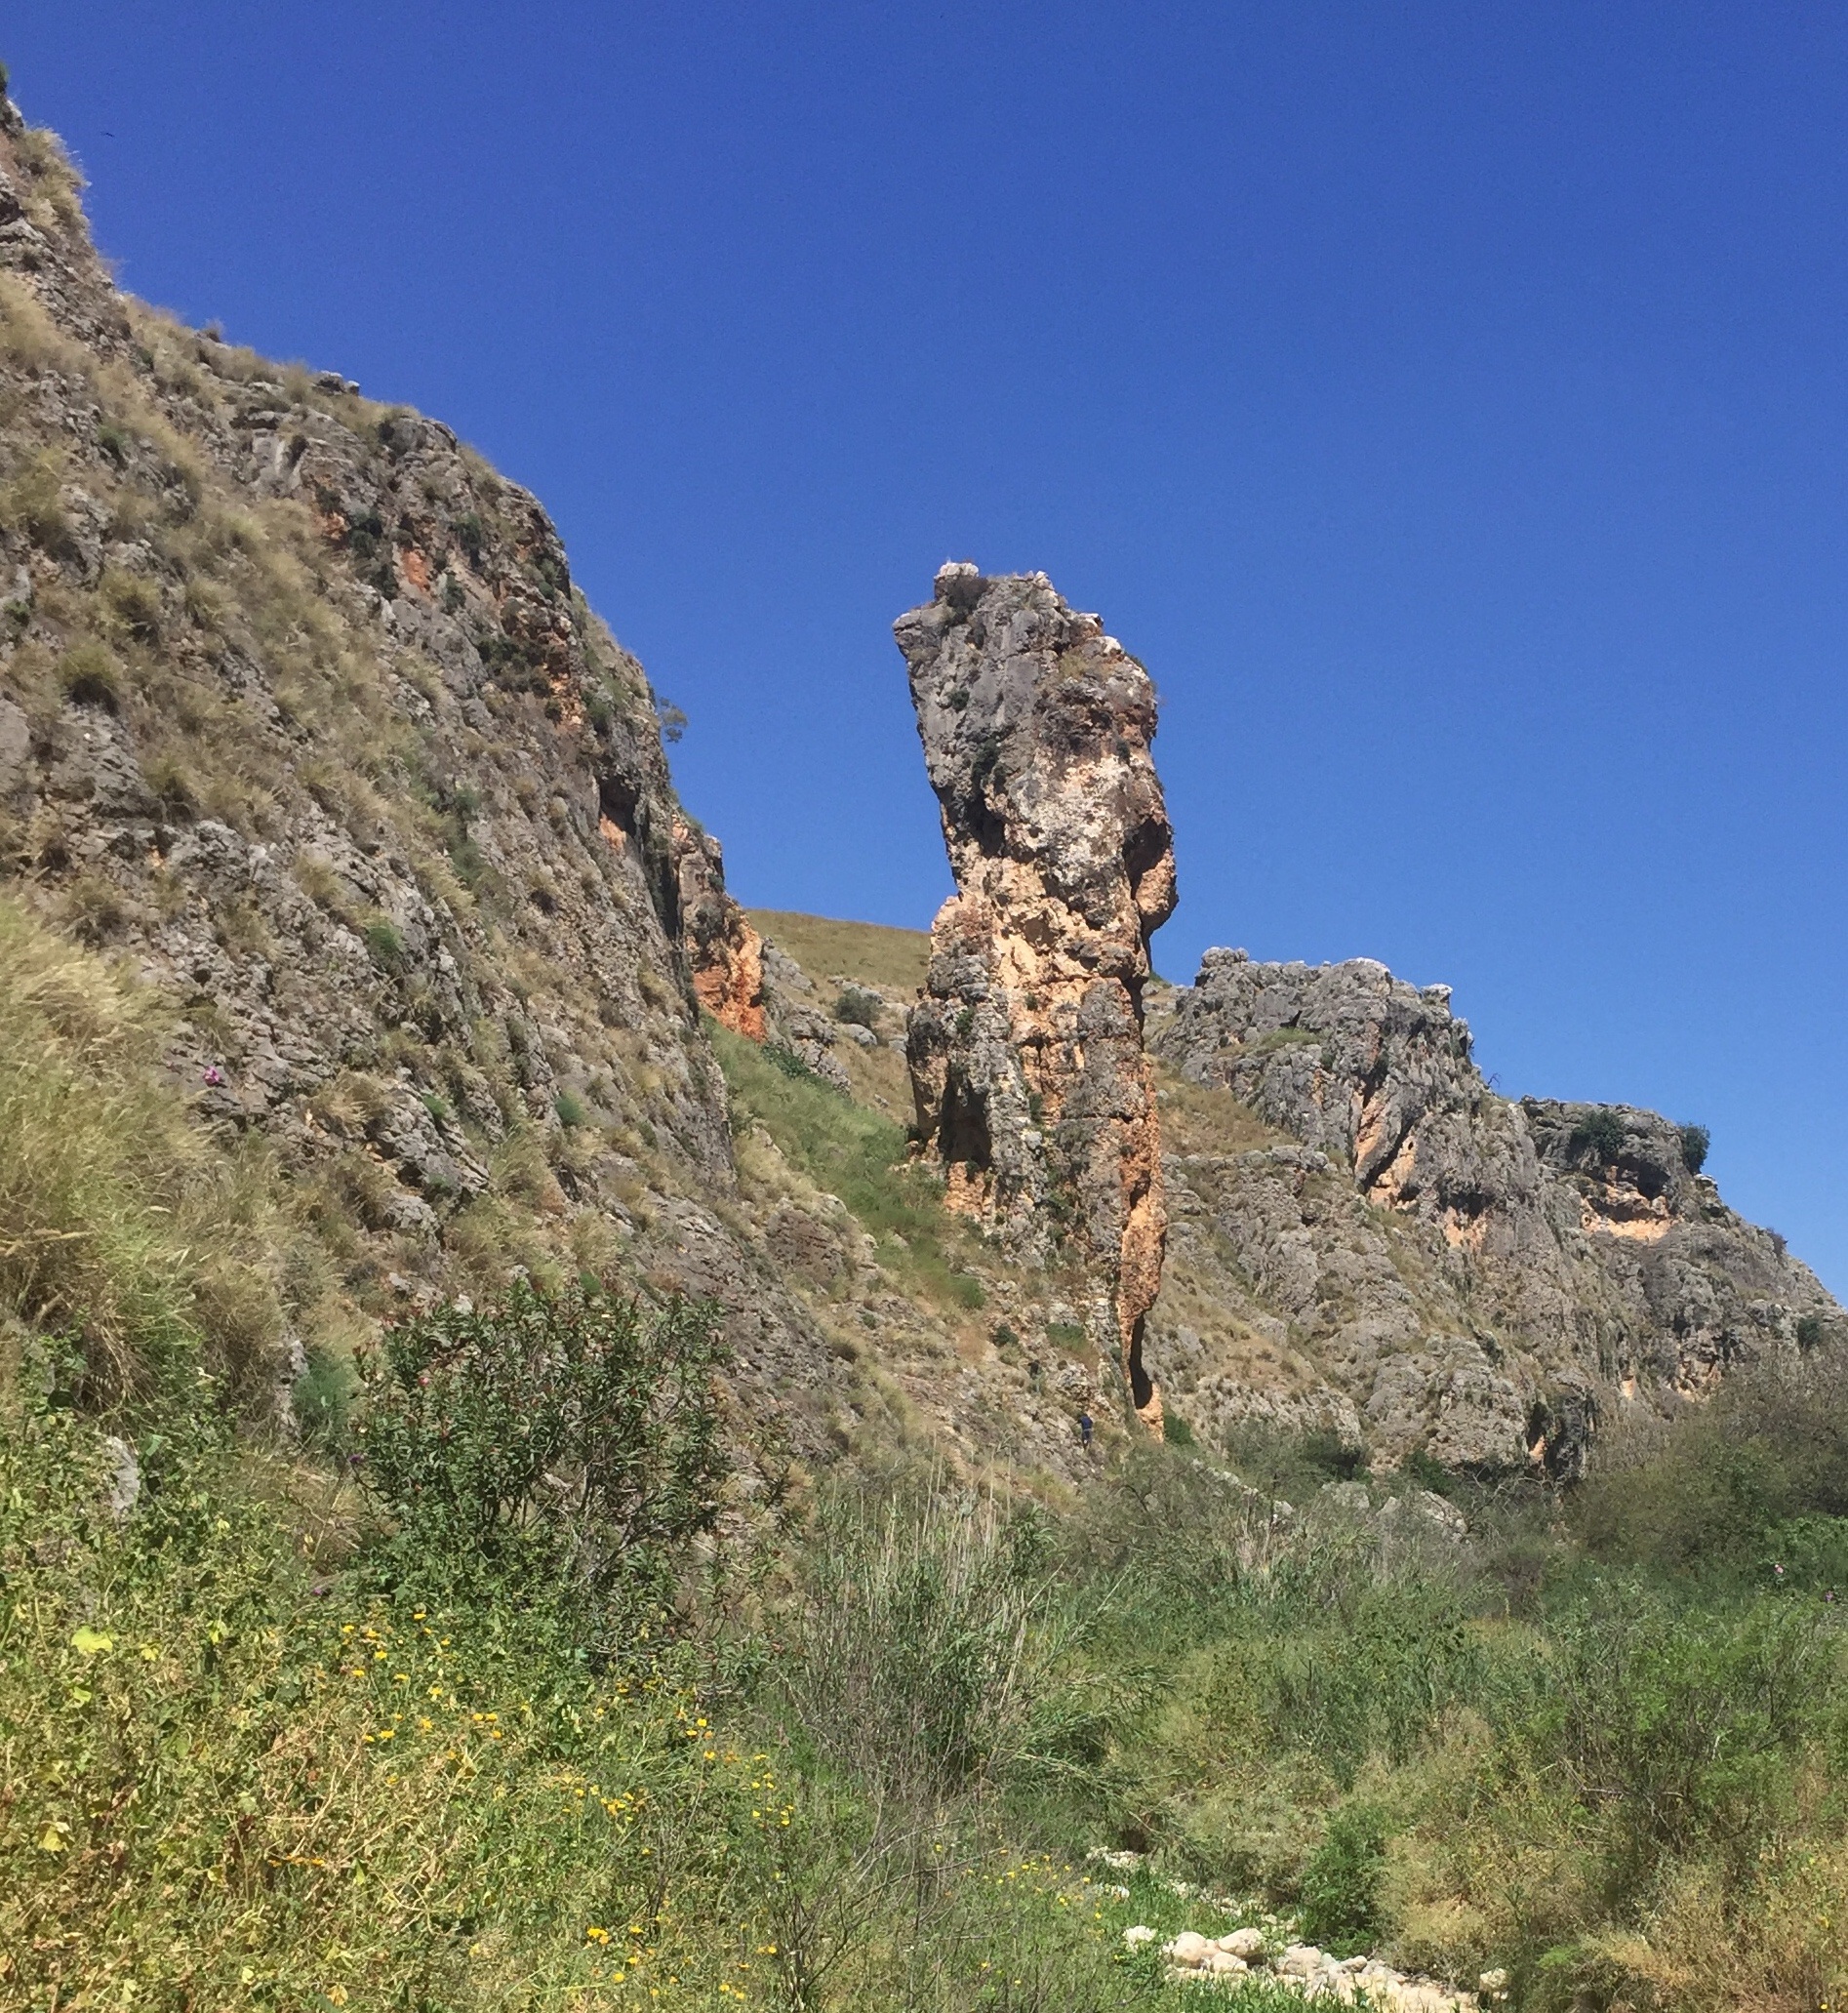
landscape, nature, rock, wilderness, walking, mountain, trail, hill, adventure, mountain range, travel, formation, cliff, terrain, national park, ridge, summit, blue sky, geology, badlands, plateau, ecosystem, israel, landform, geographical feature, mountainous landforms, amud stream, gallille